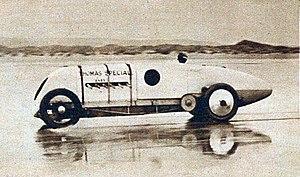
La Higham-Thomas Special Babs de John G. Parry-Thomas le 27 avril 1926 à Pendine Sands.